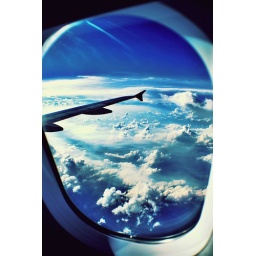
The ocean in the sky